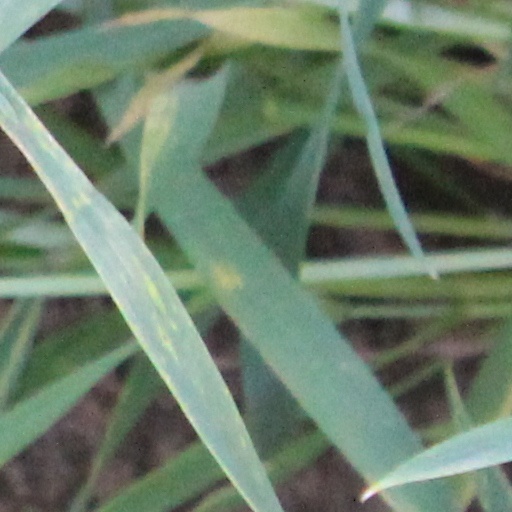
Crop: wheat